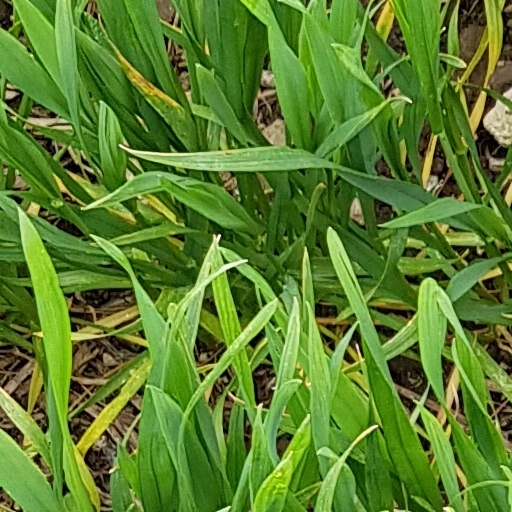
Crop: wheat